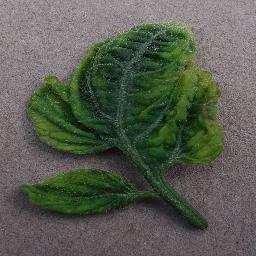
Label: Tomato___Tomato_Yellow_Leaf_Curl_Virus